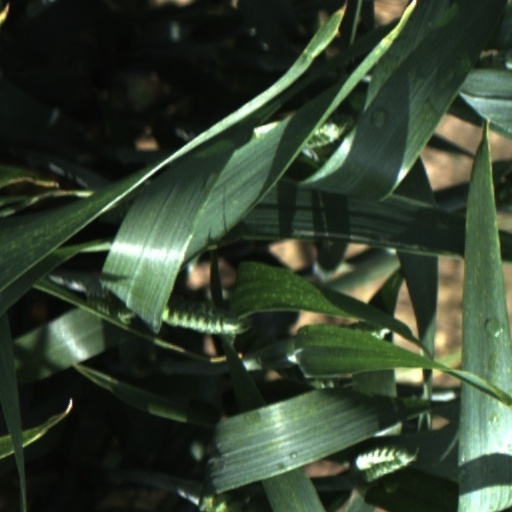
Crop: wheat